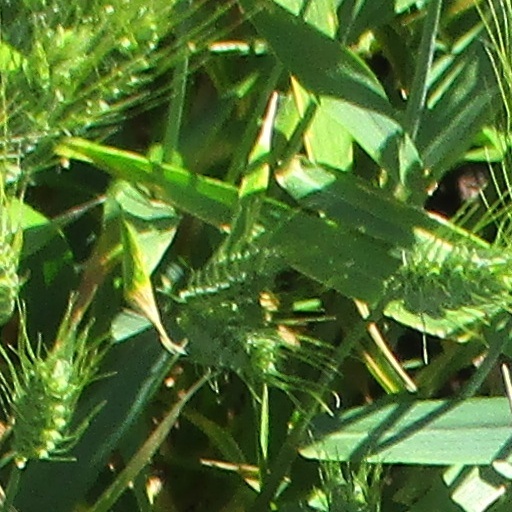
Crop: wheat